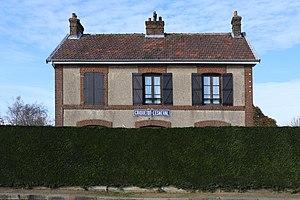
Ancienne gare de Criquetot-l'Esneval sur la ligne du Havre-Graville à Tourville-les-Ifs.
Criquetot-l'Esneval est une commune française située dans le département de la Seine-Maritime en région Normandie.
La gare de Criquetot-l'Esneval est une gare ferroviaire française de la ligne du Havre-Graville à Tourville-les-Ifs située sur le territoire de la commune de Criquetot-l'Esneval dans le département de la Seine-Maritime en région Normandie.